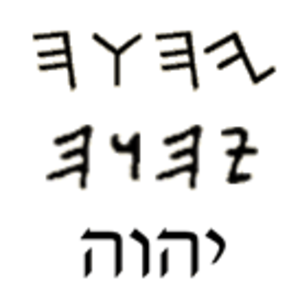
Tetragrammaton / Hebraisk form
Tetragrammaton på fønikisk (hypotetisk, 1100 f.v.t. til 300 e.v.t.), Aramæisk (10. århundrede f.v.t. til 0) og moderne hebræisk
Tetragrammaton er en betegnelse for Guds hebraiske egennavn: JHVH. Det gengives på dansk som Jahve eller Jehova. Det er langt det hyppigst forekommende egennavn i Bibelen; det forekommer omkring 7.000 gange; henholdsvis seks og syv gange oftere end navnene David og Jesus.